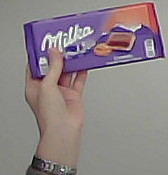
Product: milka_chocolate